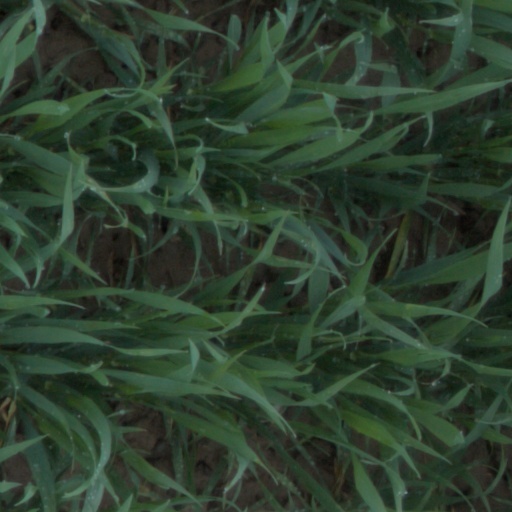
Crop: wheat